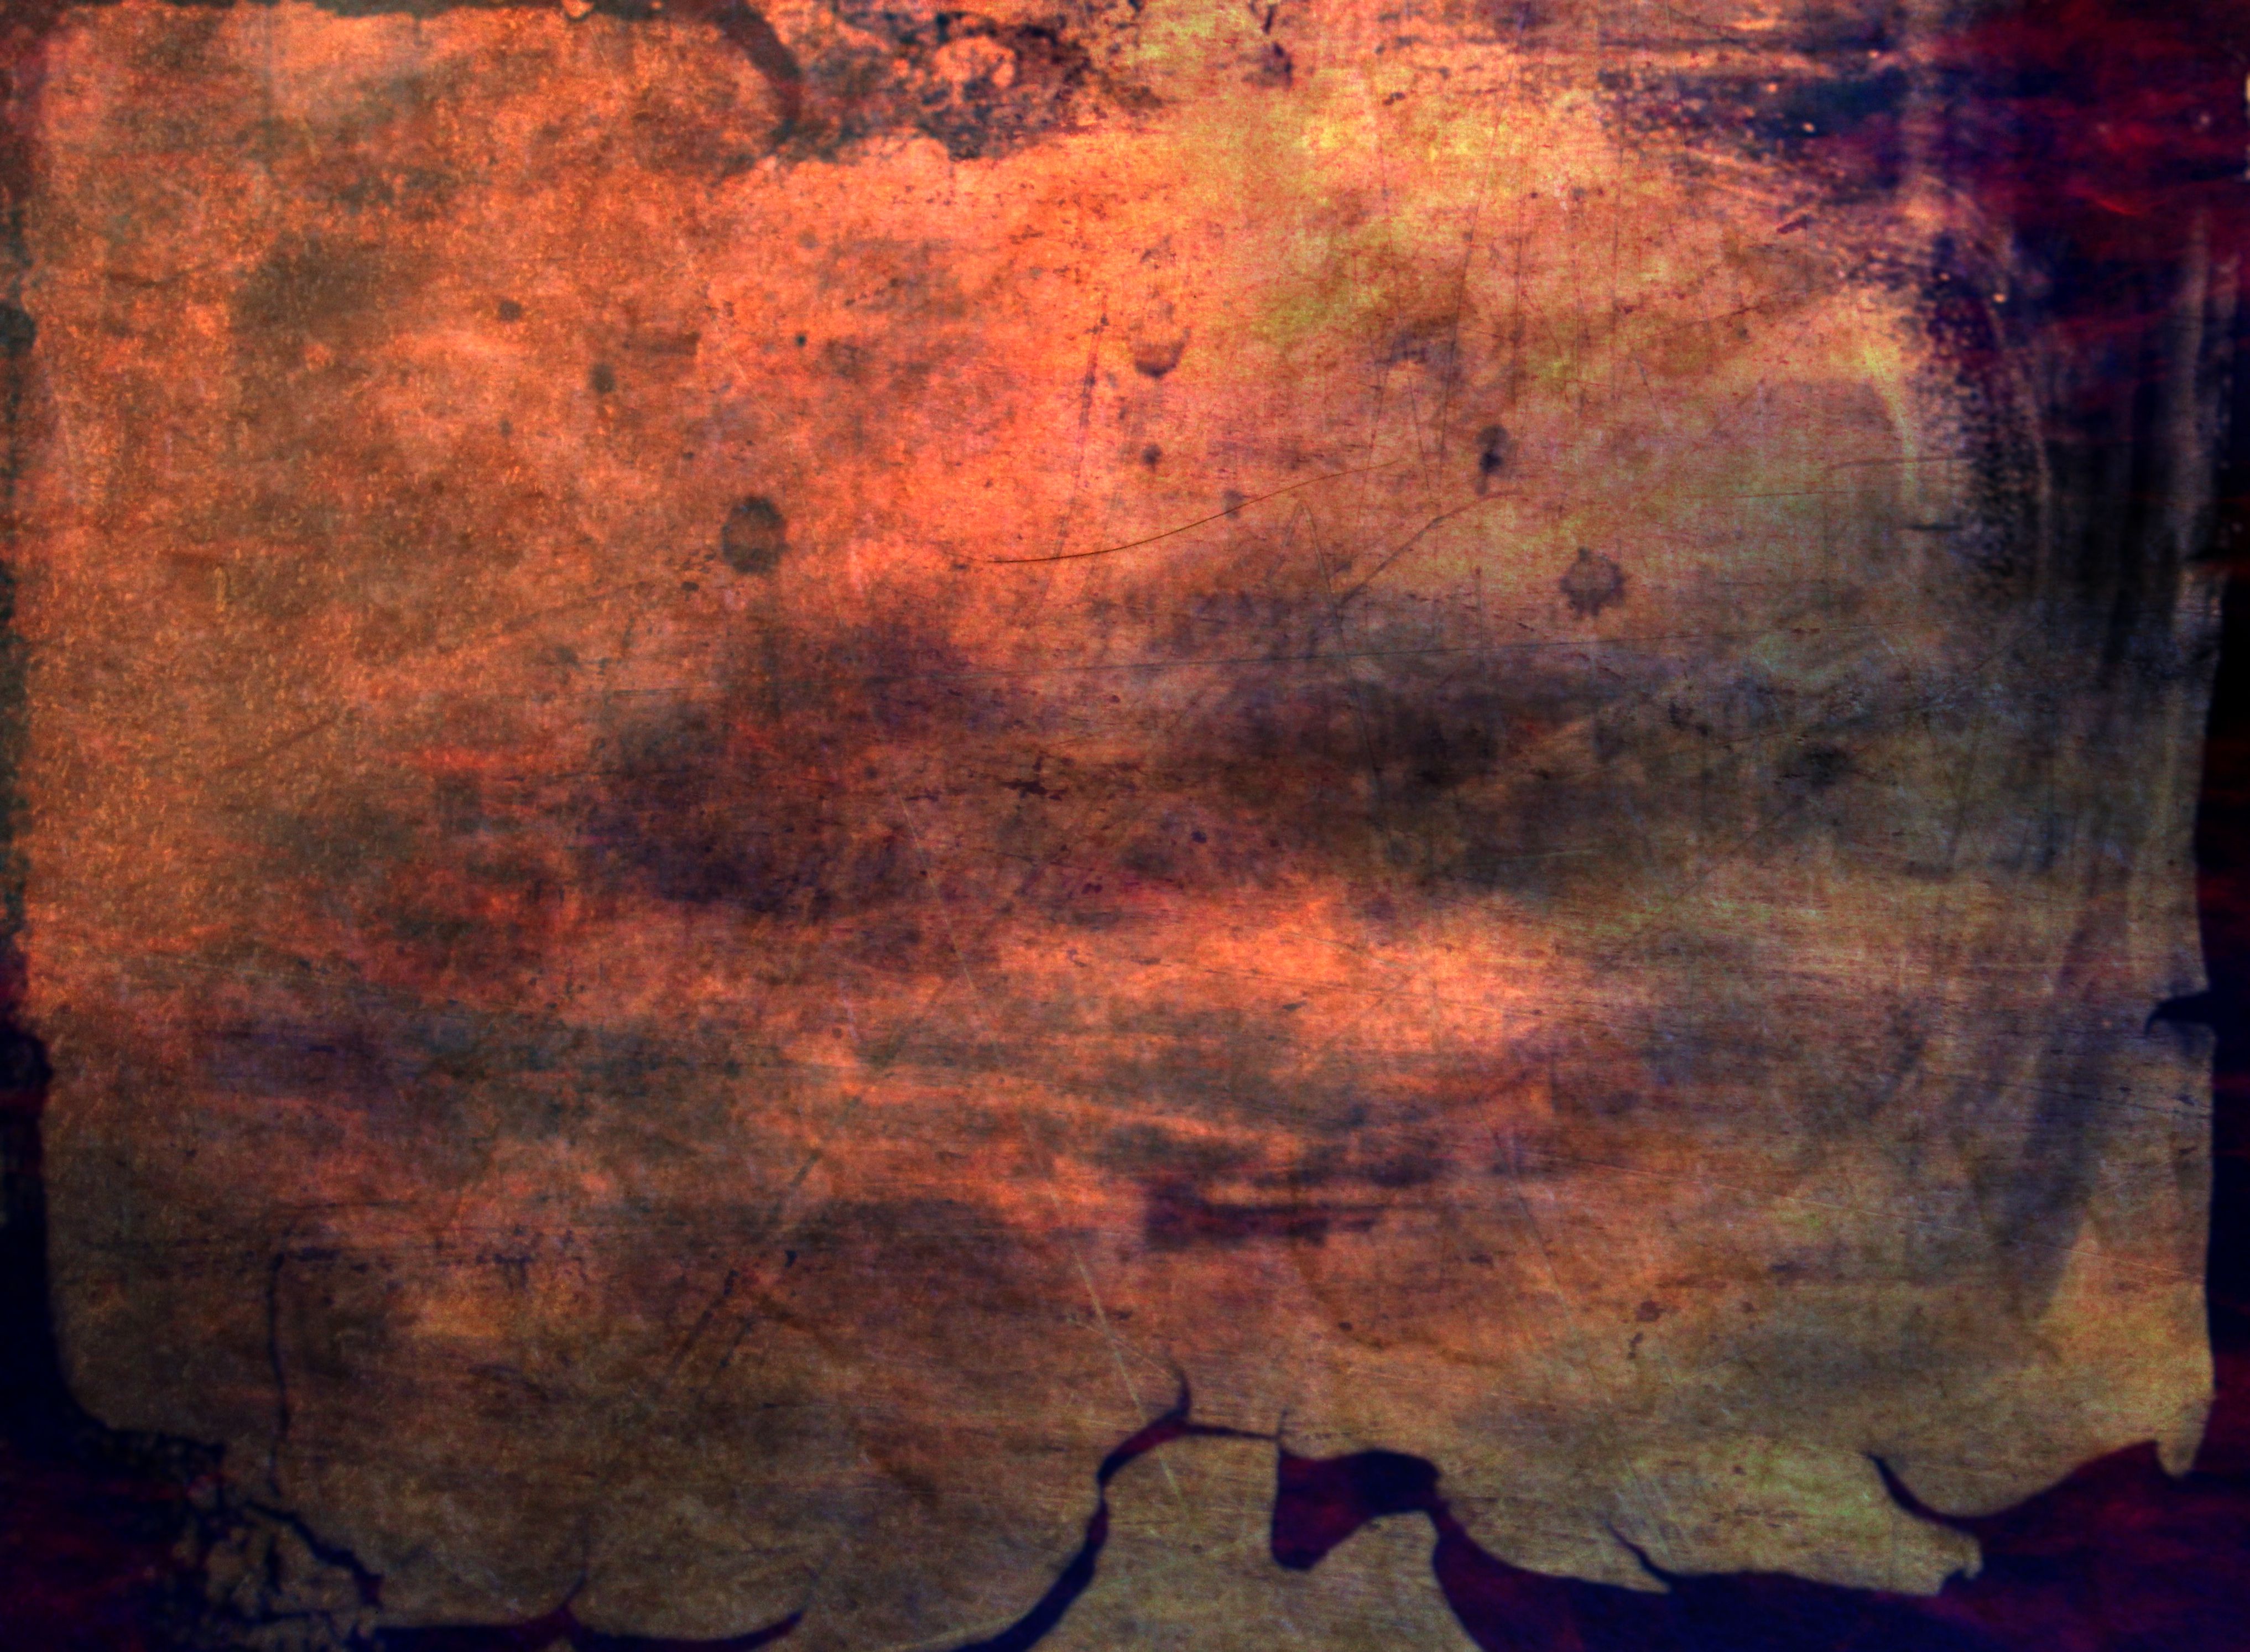
texture, material, painting, free, art, modern art, acrylic paint